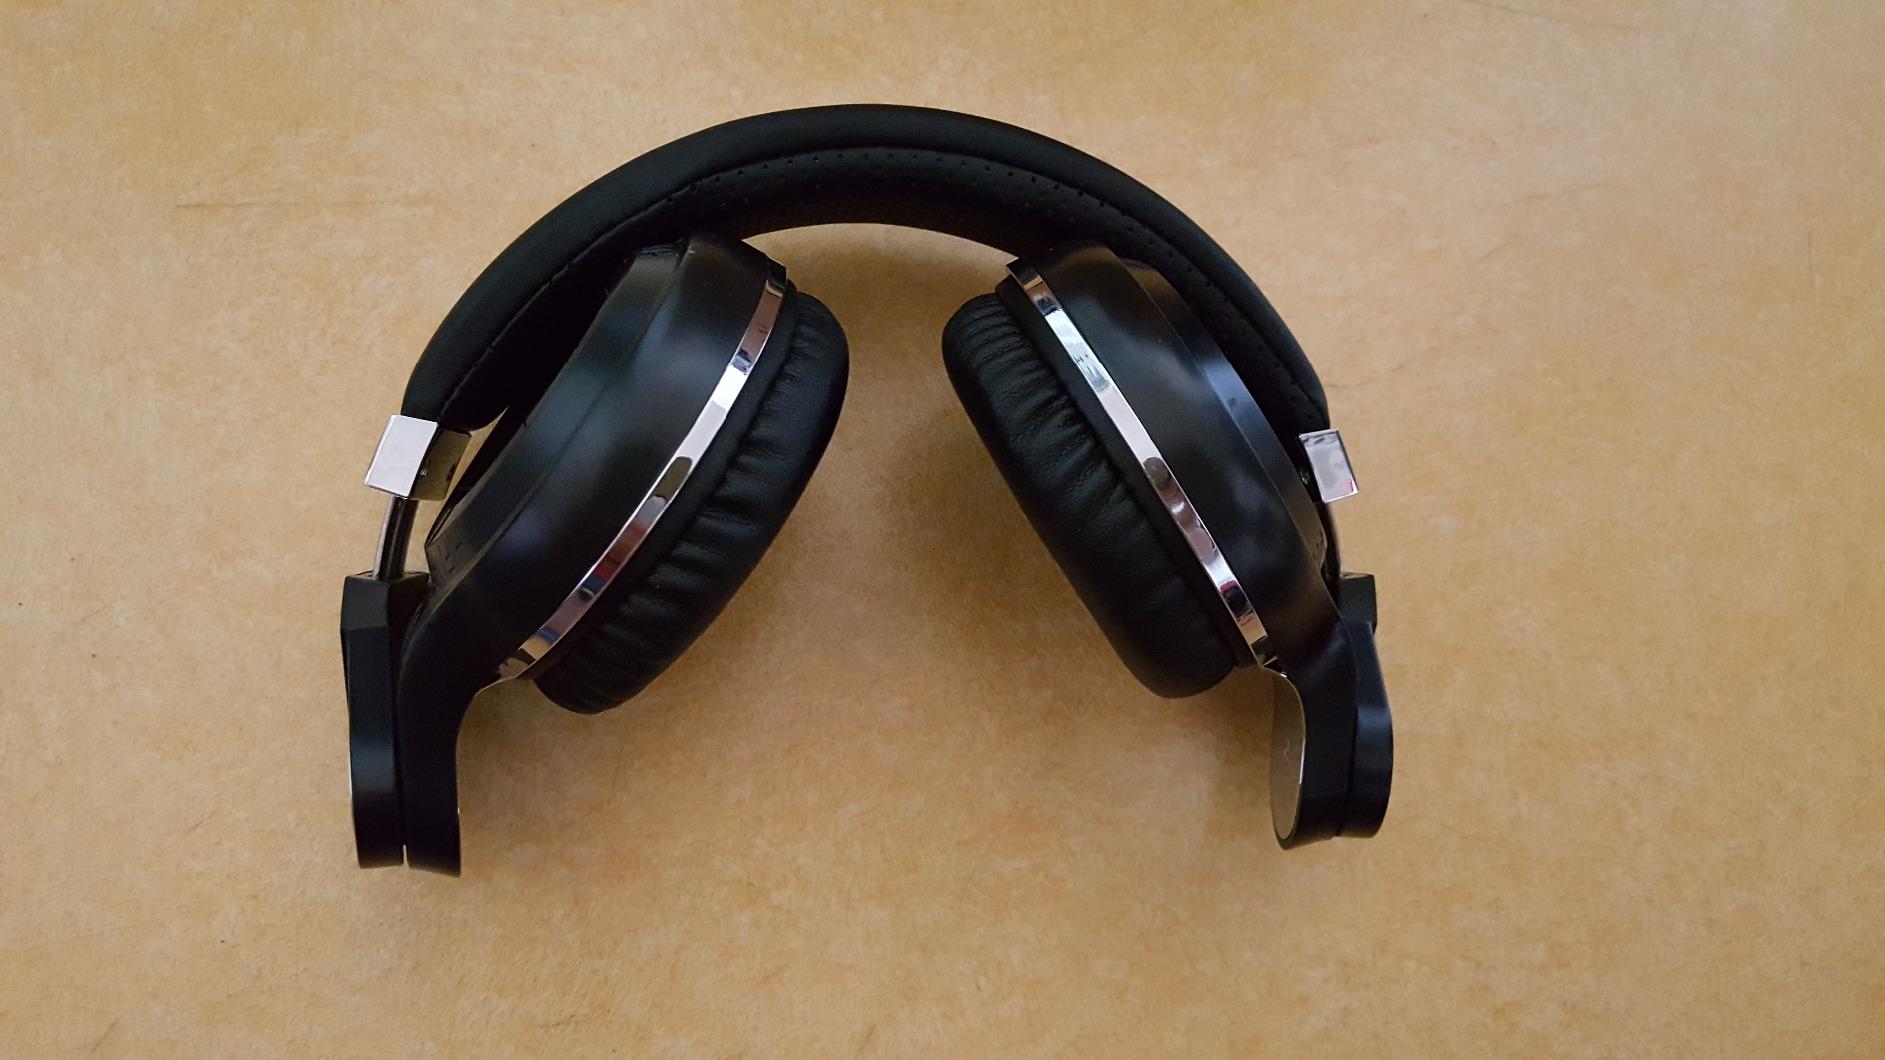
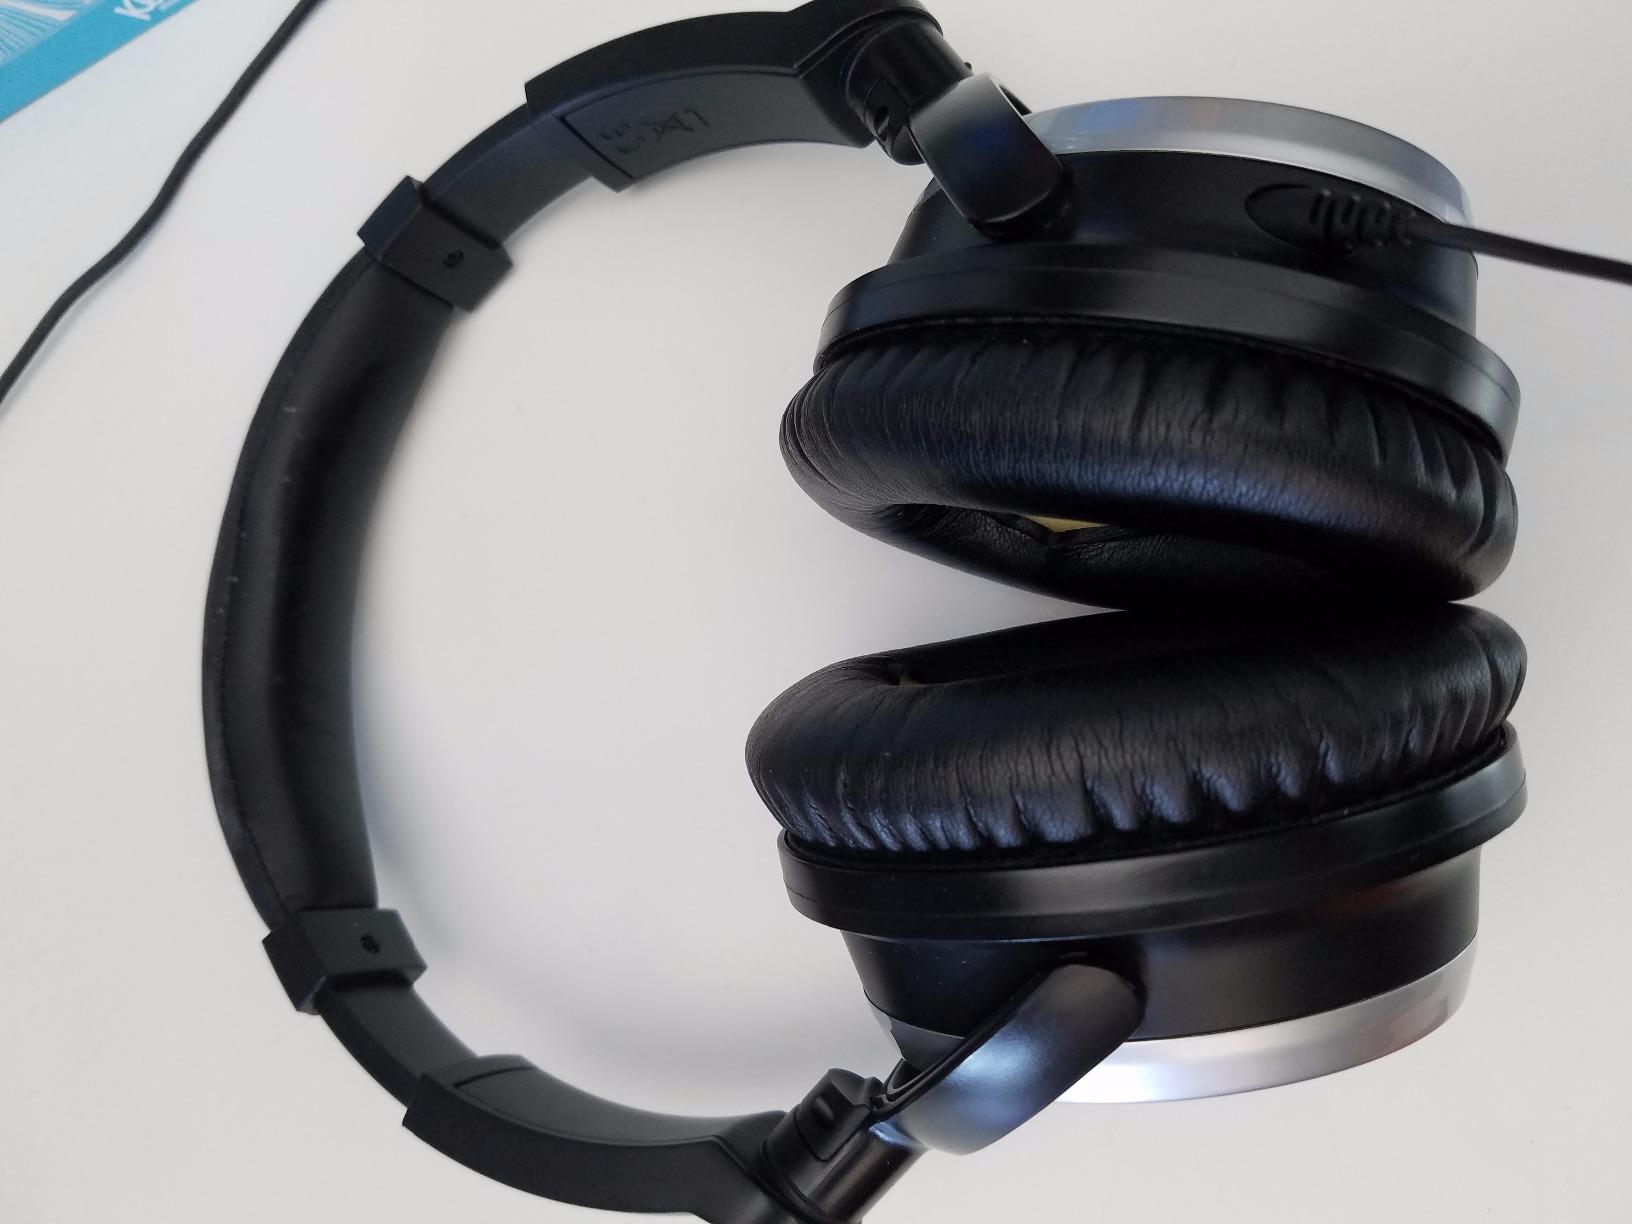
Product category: headphones
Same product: no